Texas Air National Guard

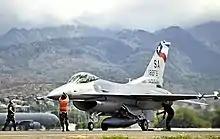
F-16 of the 182d Fighter Squadron at Hickam AFB in 2006.

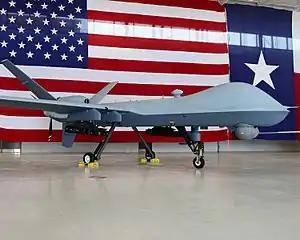
An MQ-9 Reaper of the 147th Attack Wing

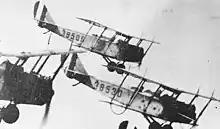
Curtiss JN-4 Jennies of the 111th Observation Squadron, 1925

The Texas Air National Guard origins date to 14 August 1917 with the establishment of the 111th Aero Squadron as part of the World War I United States Army Air Service. The 111th served at Kelly Field, San Antonio, then after the 1918 Armistice with Germany was demobilized in 1919.